Question: Please indicate a possible affordance area of bicycle that can be used for sitting on
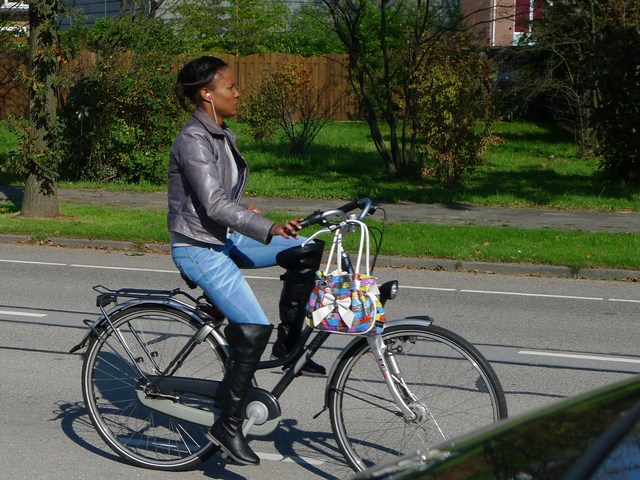
Answer: [178.5, 255.5, 241.5, 289.5]